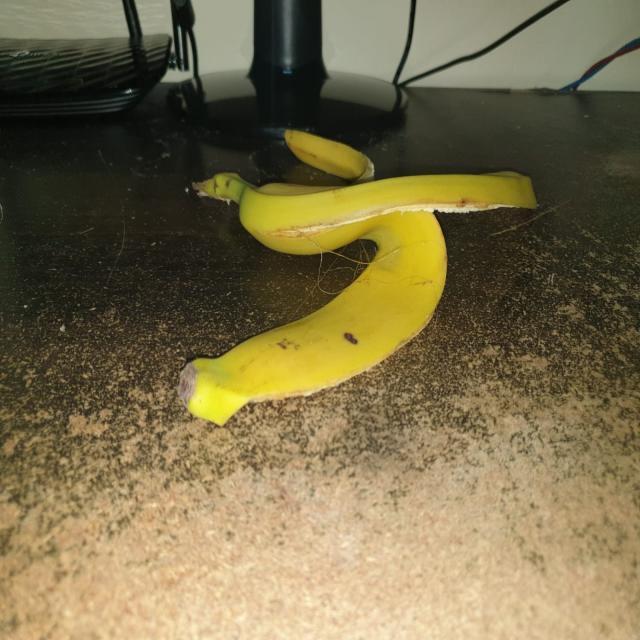
Label: bananas